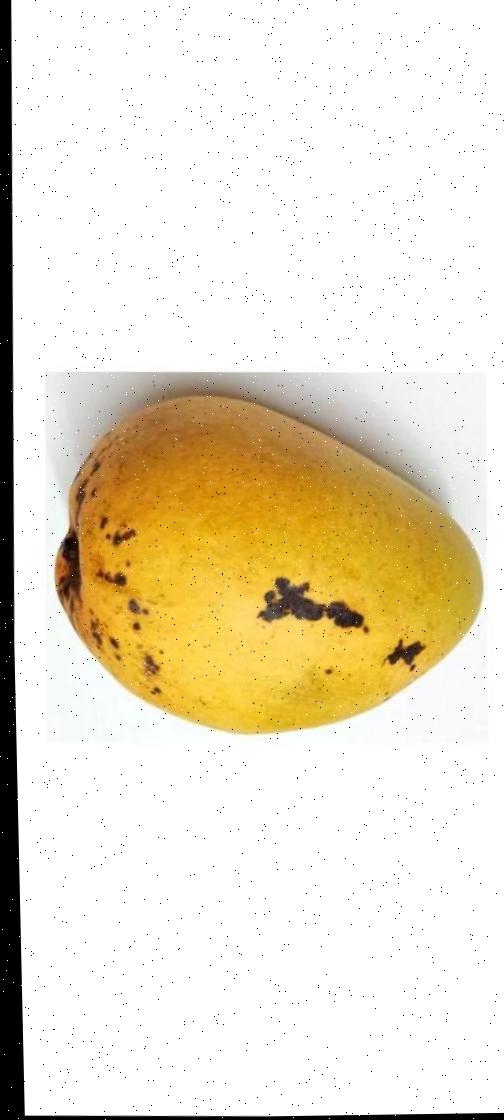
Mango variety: Bari-11